James McGee (tennis)

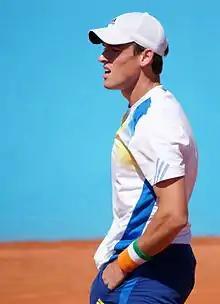
James McGee at the Nice Open 2014.

McGee had finished 2013 in good form and continued this into 2014, reaching the semi-finals of the BNP Paribas de Nouvelle-Calédonie in Nouméa, equalling his best performance at a challenger. He then competed in Australian Open qualifying but lost in his first match to eventual qualifier Jimmy Wang. McGee later recorded an impressive win over top 100 player Alex Bogomolov, Jr. at the Challenger of Dallas and then narrowly missed out on making his first ATP World Tour main draw the following week, losing in the final round of qualifying at the U.S. National Indoor Tennis Championships to David Goffin. In March, McGee played in qualifying for the BNP Paribas Open, an ATP World Tour Masters 1000 event, but was again defeated by Goffin. He then helped Ireland to a 3–2 victory over Egypt in the Davis Cup, winning both his singles rubbers in straight sets.